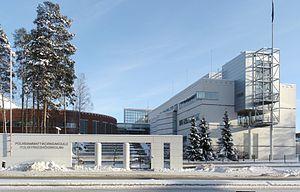
L'École supérieure de police de Tampere est une université publique, située dans le quartier de Hervanta à Tampere en Finlande.